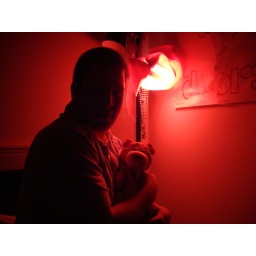
tissue paper over lamp